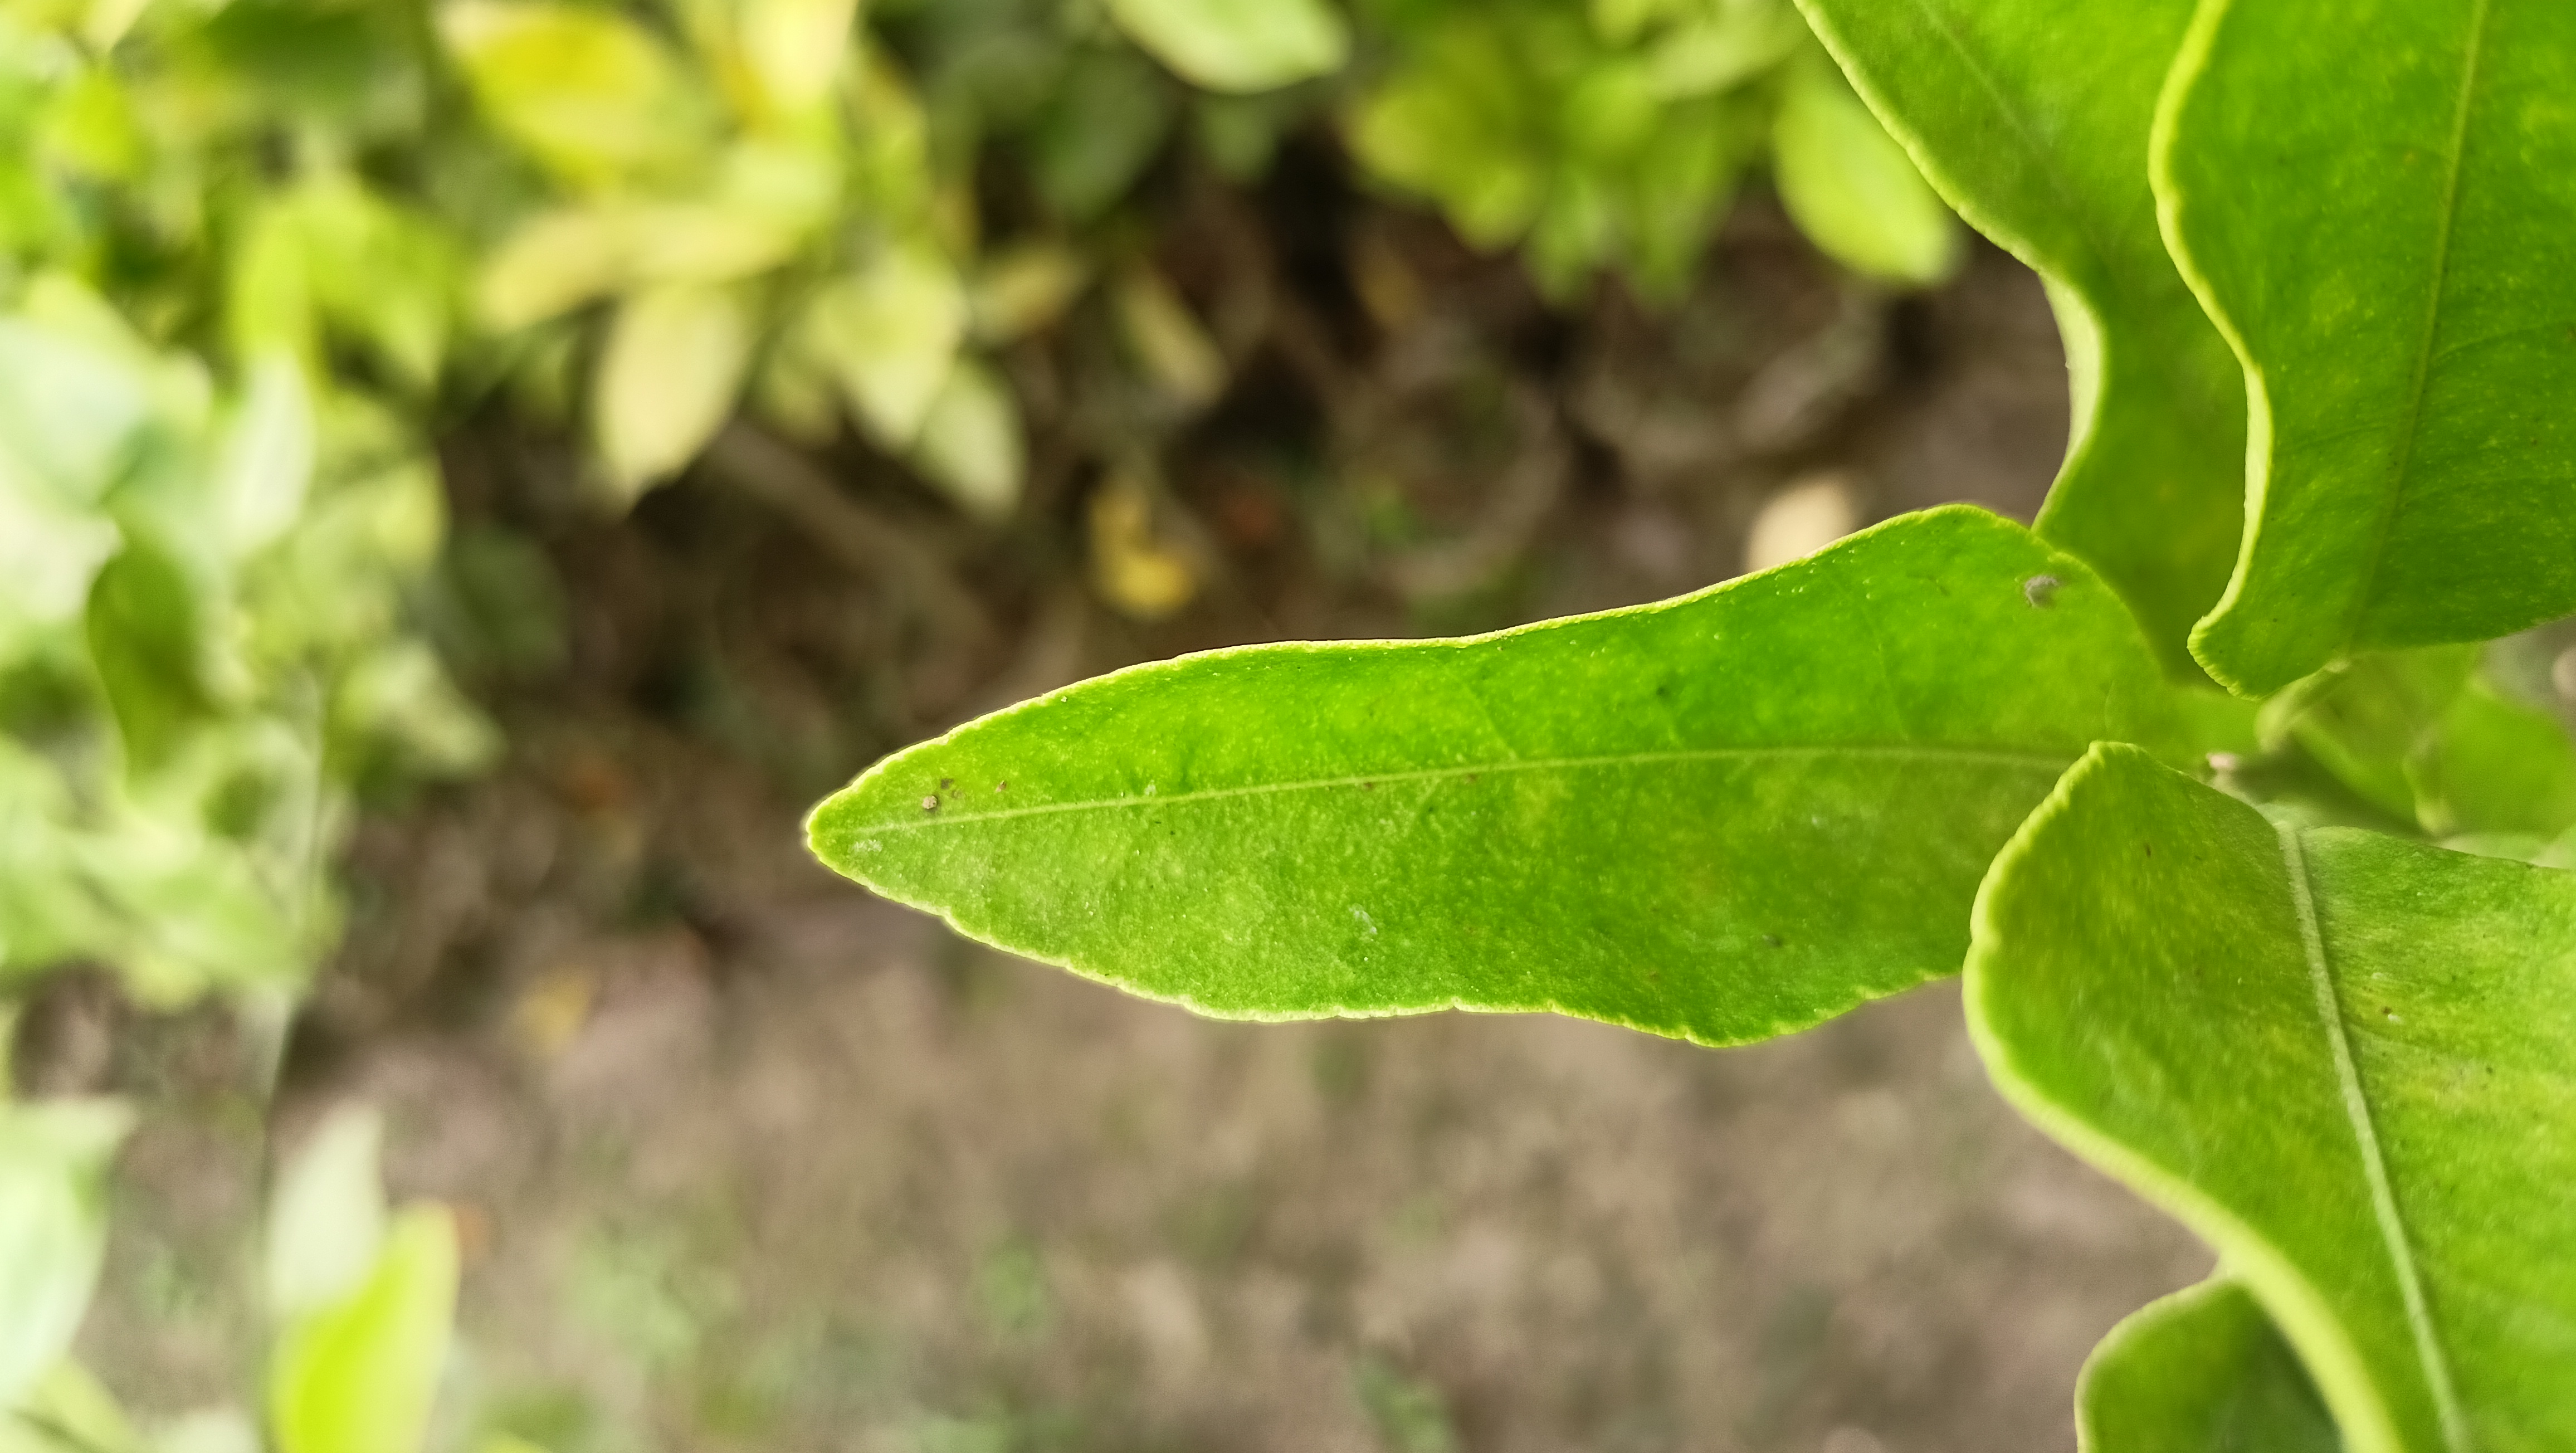
Mandarin leaf variety: Darjeling